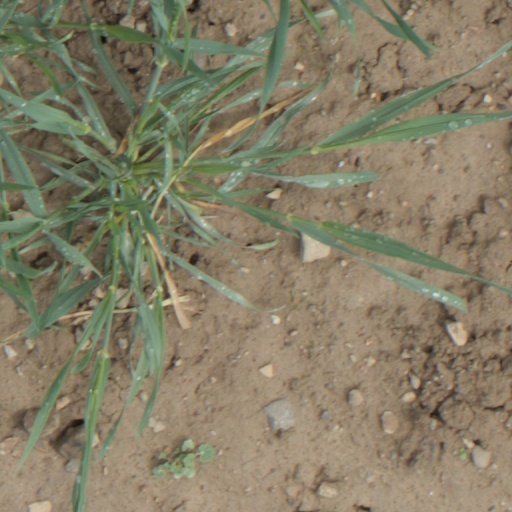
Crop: wheat